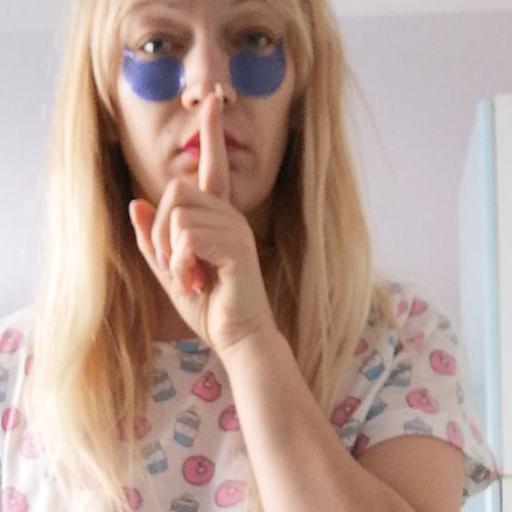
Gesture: mute